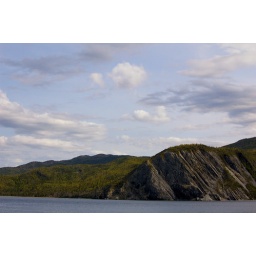
A view from across the water of the beautiful rock cliffs. Taken in Norris Point